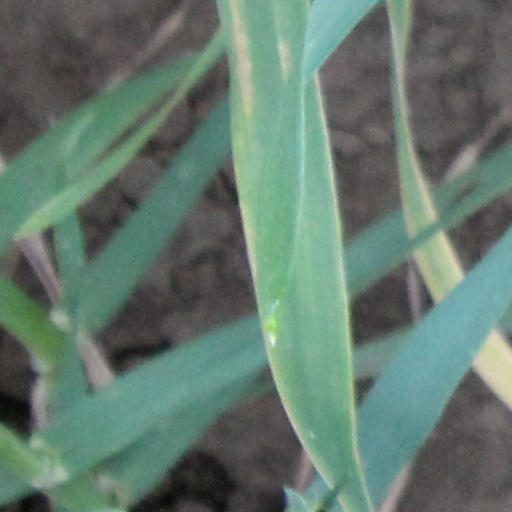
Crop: wheat